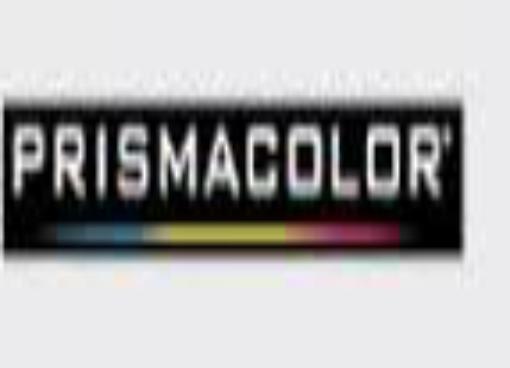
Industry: Necessities